Austen Harrison

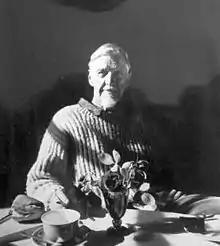
Harrison in Katounia, 1960s photo by Dimitri Papadimos

Harrison subsequently moved to Athens. There he lived with his adopted family of Dimitri Papadimos, photographer, whom he had met in Cairo in the 1930s and who was "war photographer" for the Greek Forces that fought by the side of the Allies during the Second World War. Dimitri's wife Liana (or Eleni Frangia, as she was known in the all-female resistance organisation SPITHA, active during the occupation of Greece by Nazi Germany), and their son Ioannis (Yani). He died at the Papadimos family home in 1976.